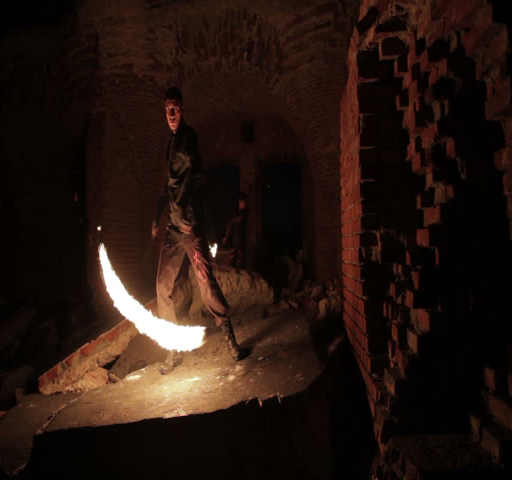
actors show fire show in the old fort .